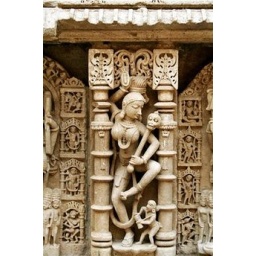
A stone carving on the walls of Ranki Vav in Patan. (AFP:File:Sam Panthaky)